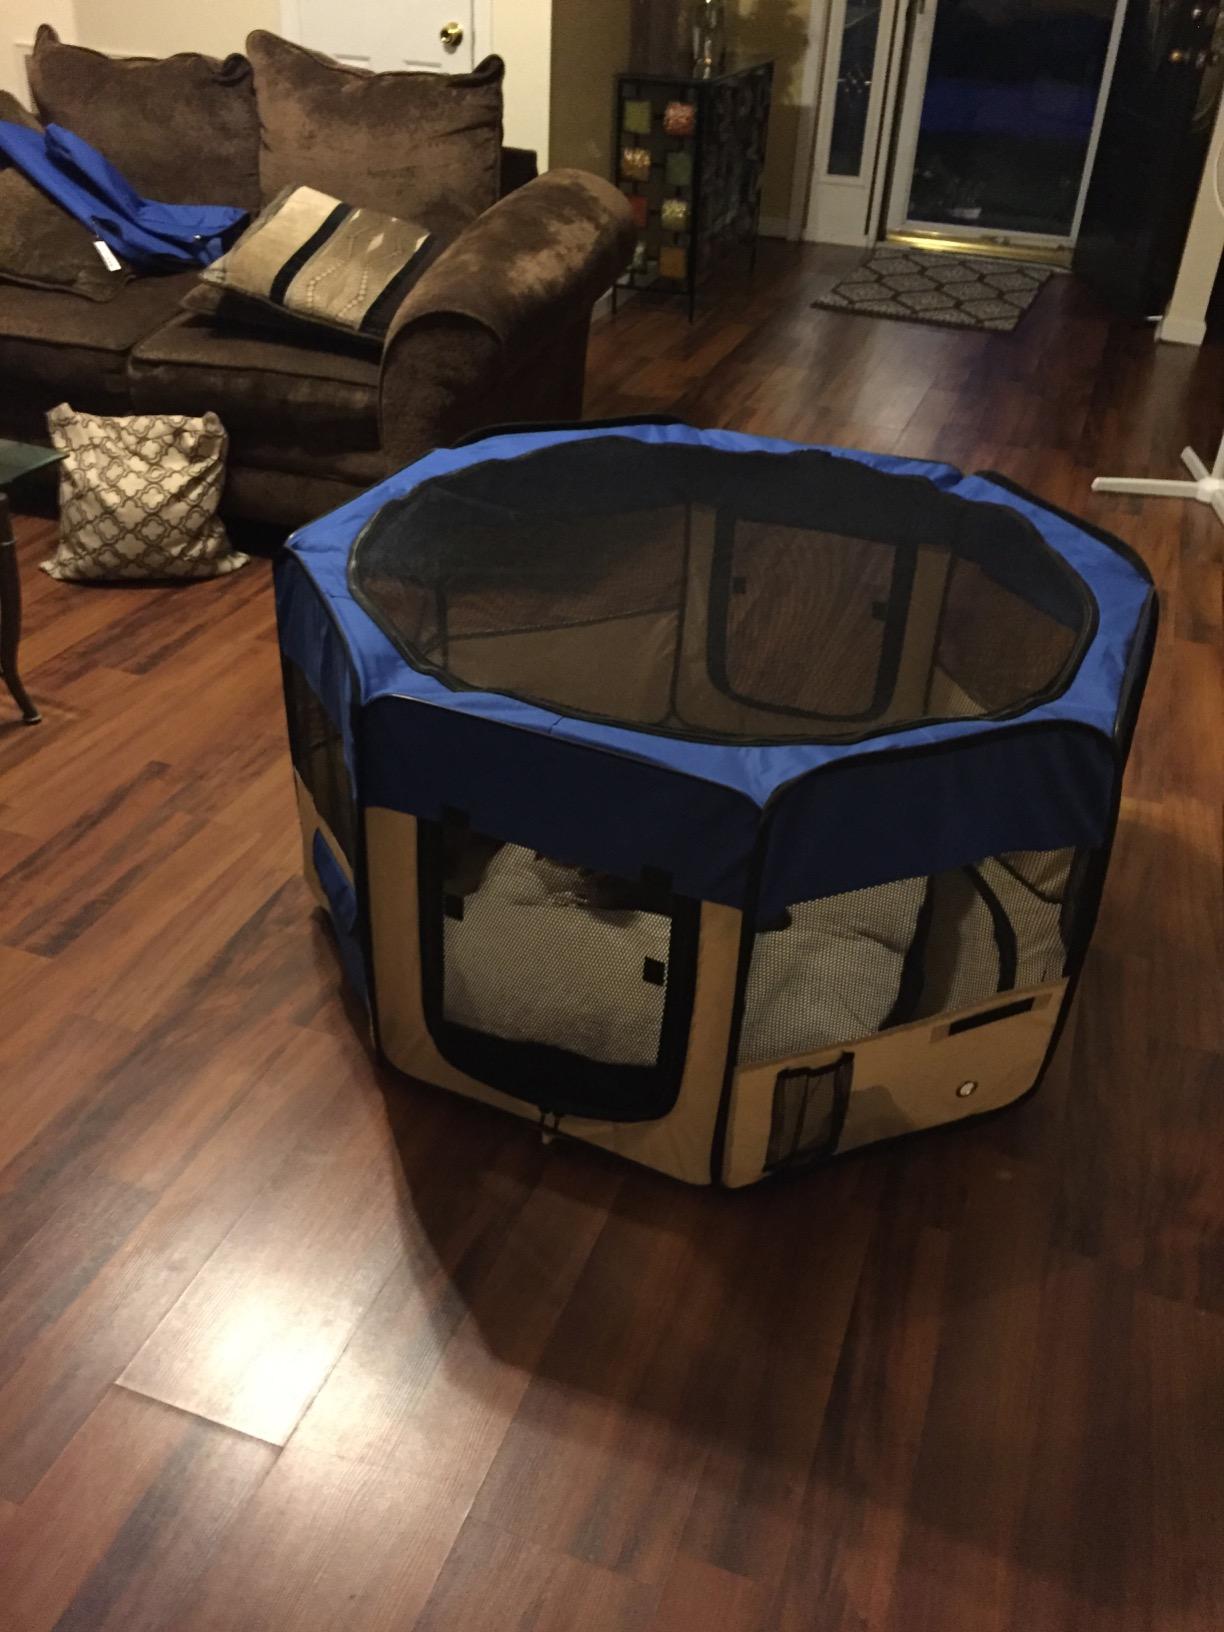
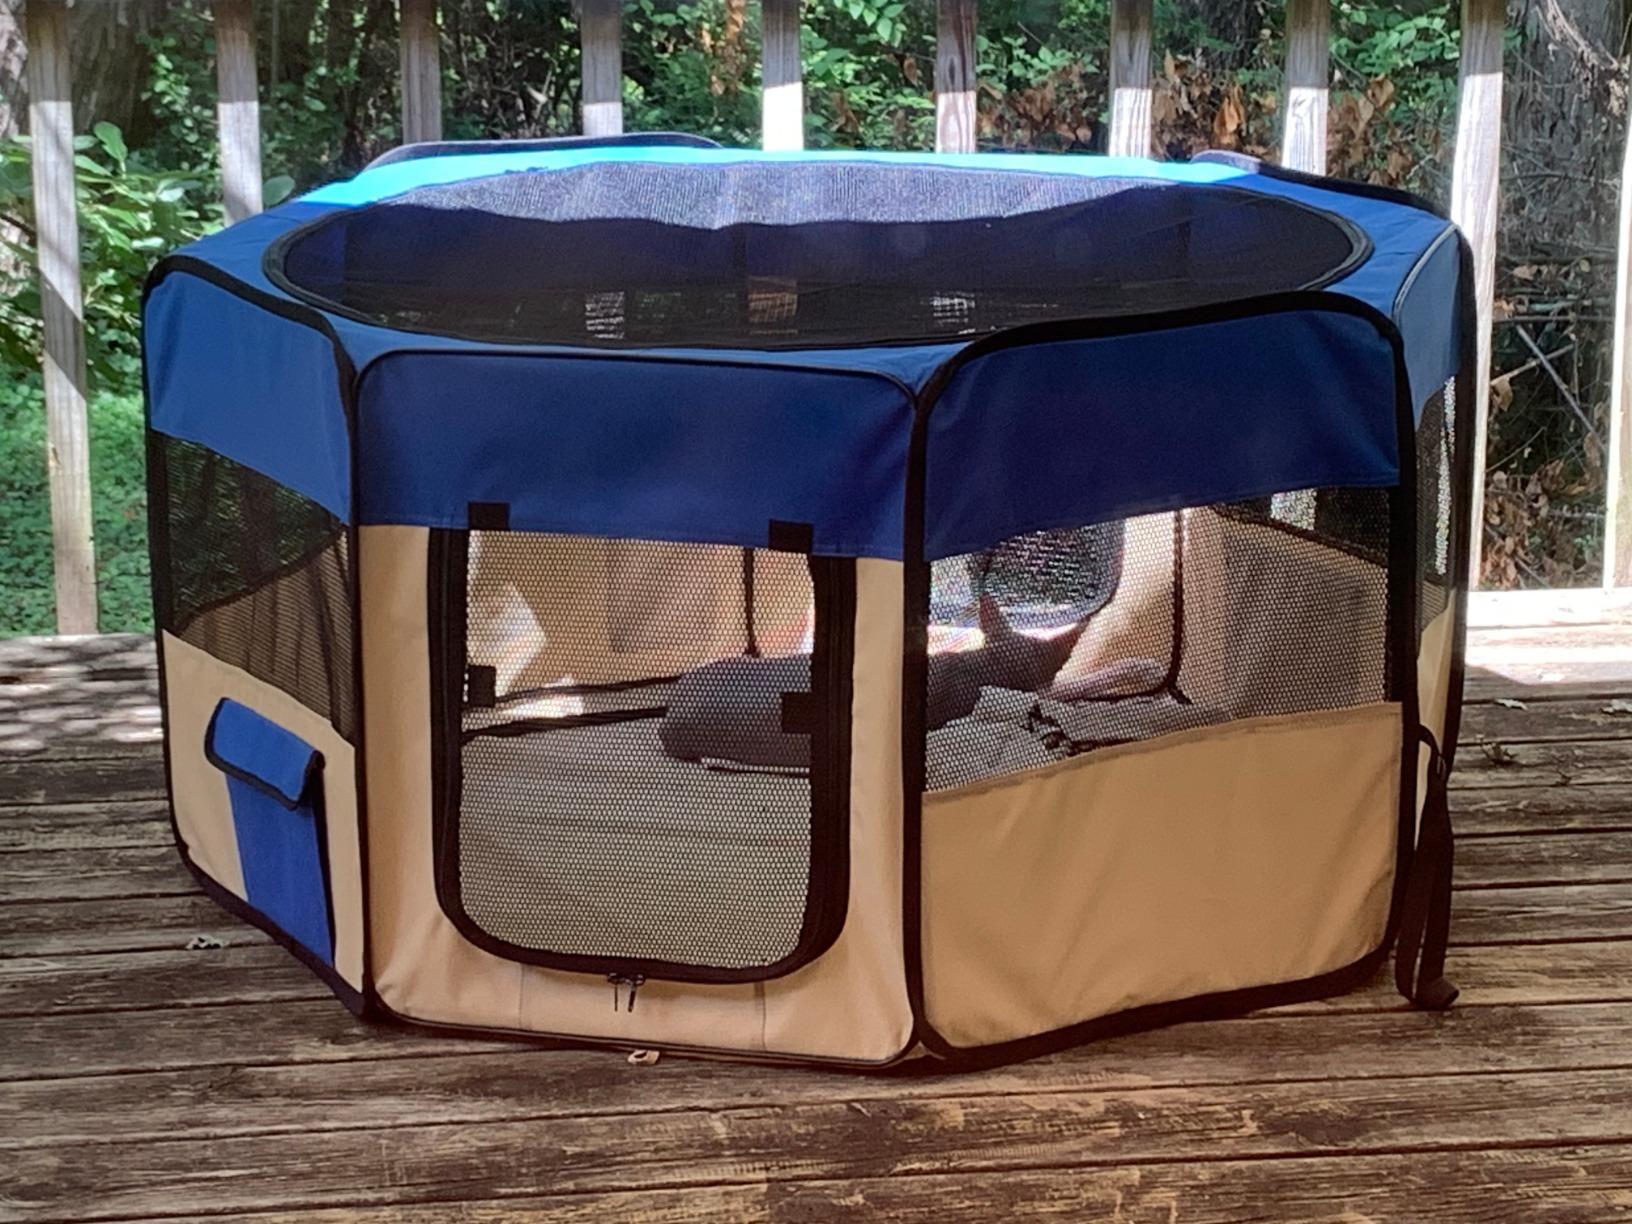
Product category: items_kennel
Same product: yes